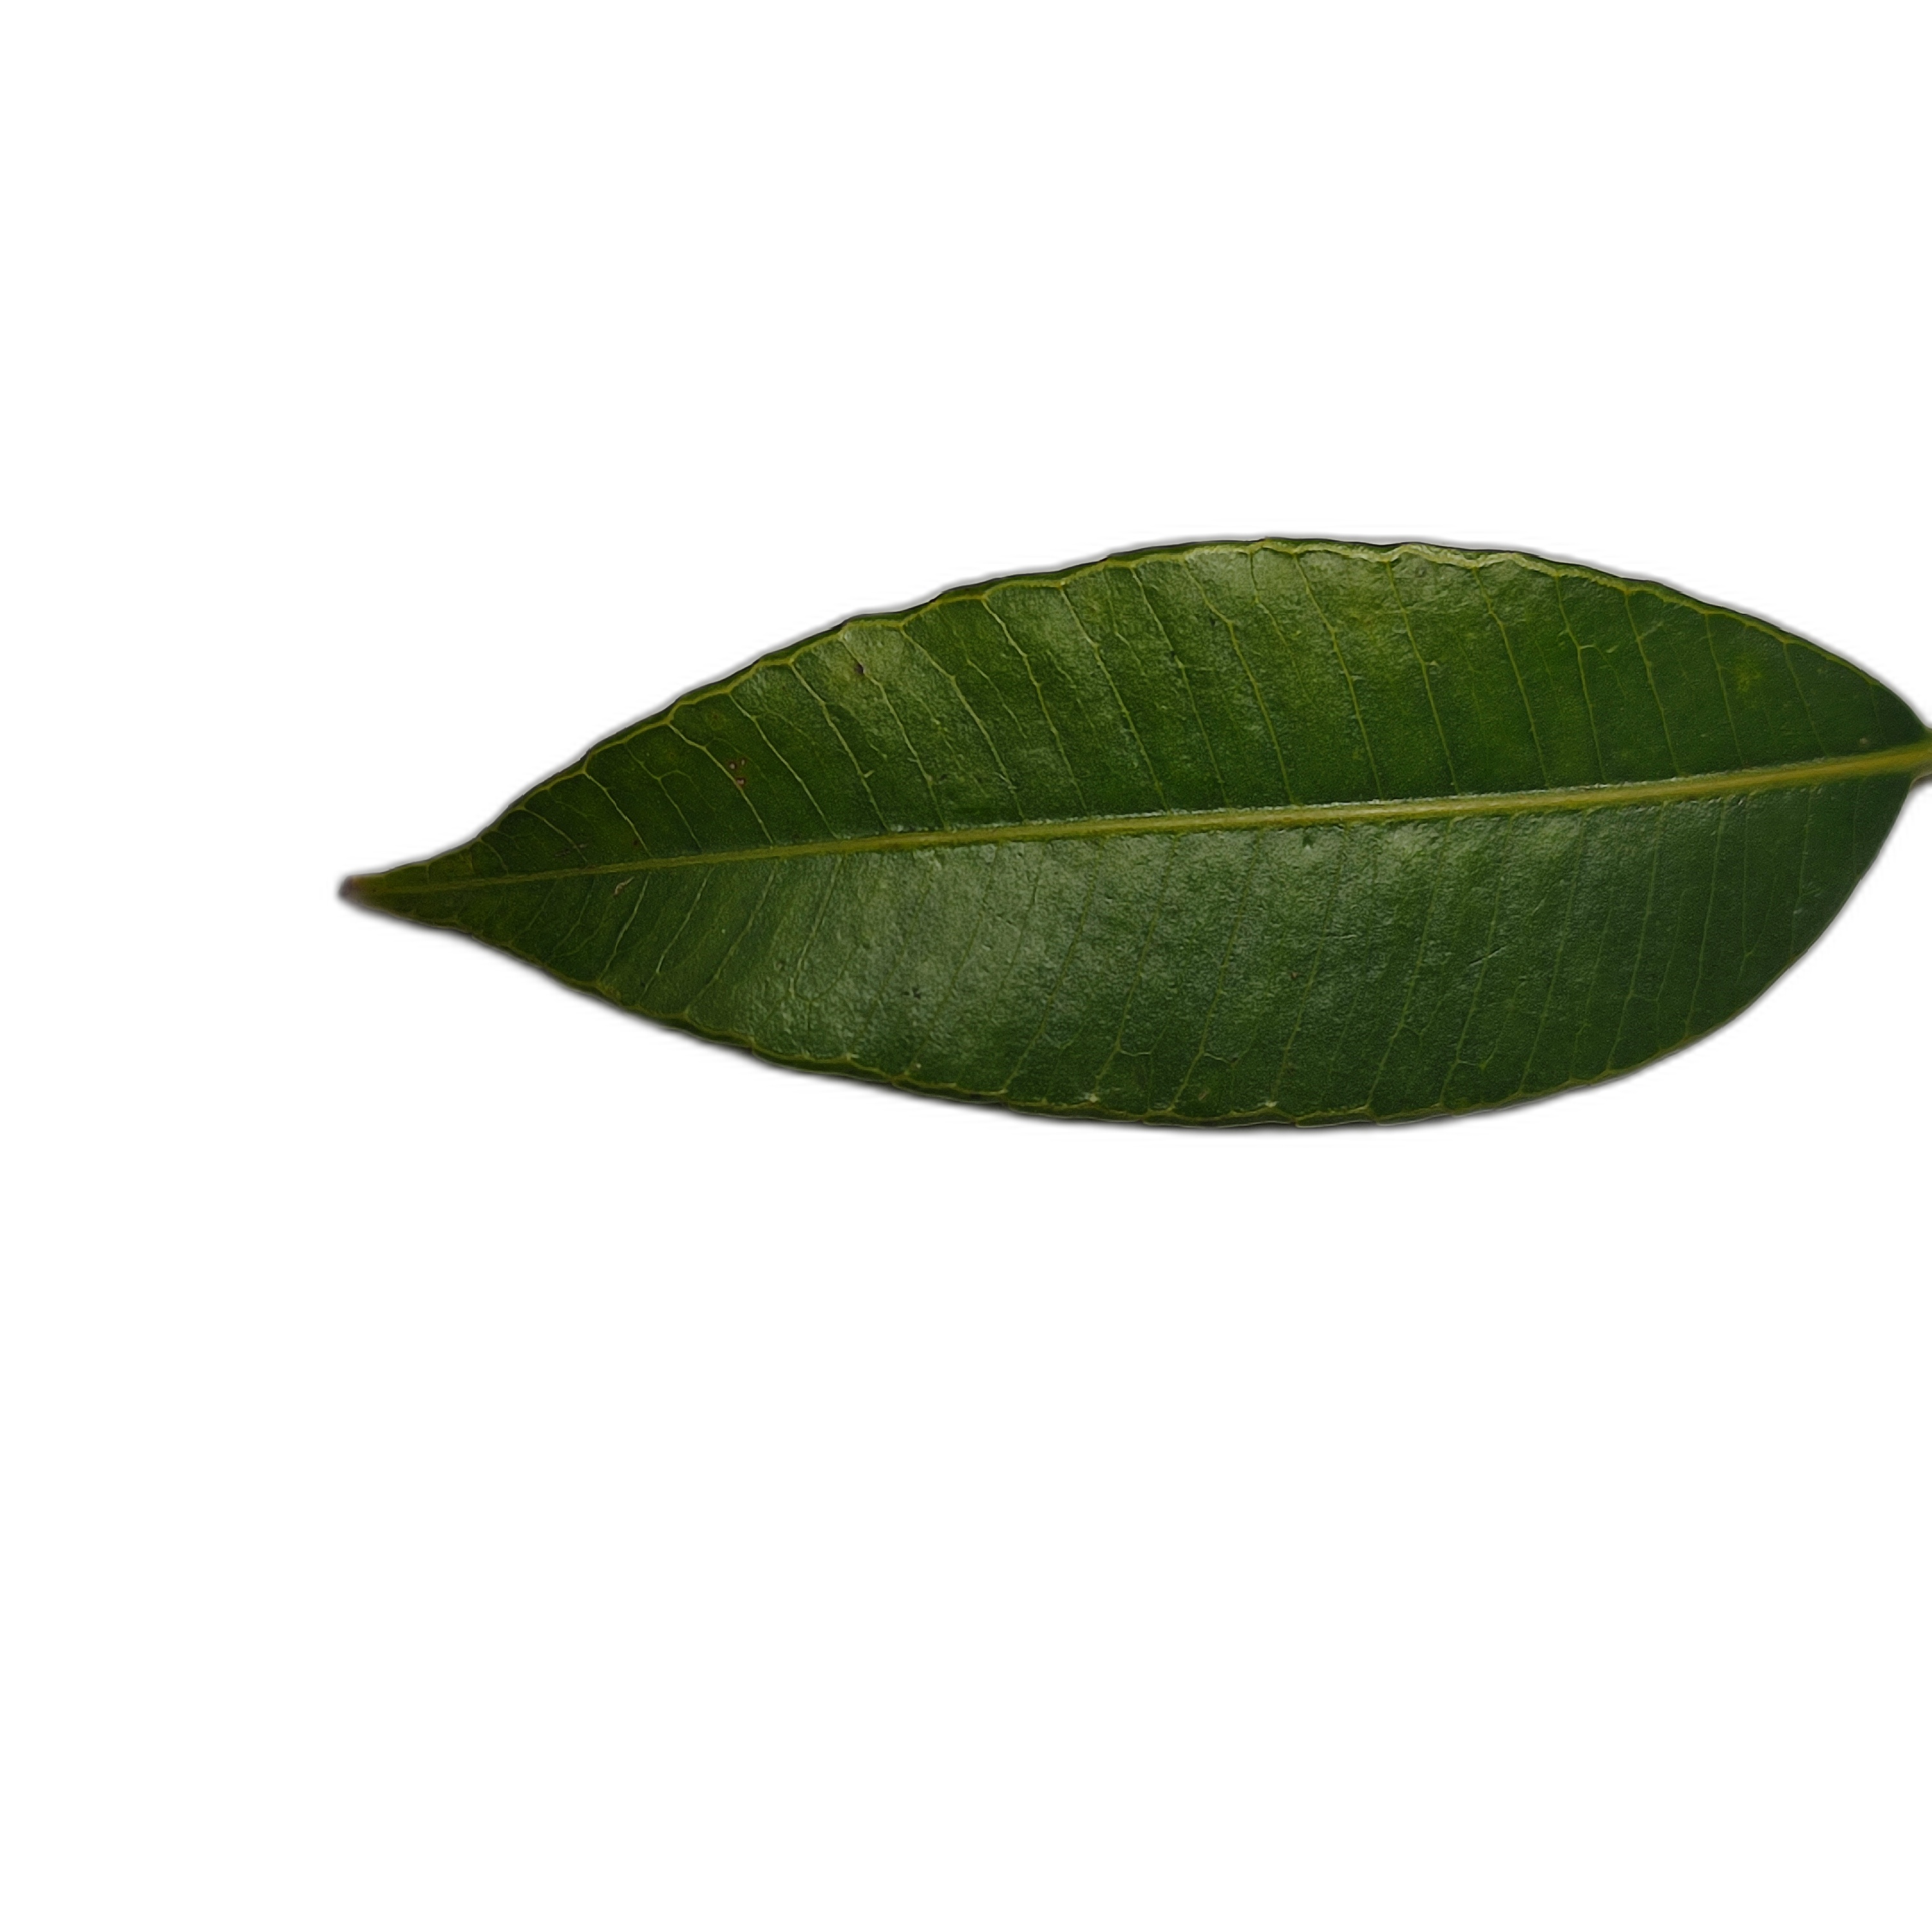
Label: healthy